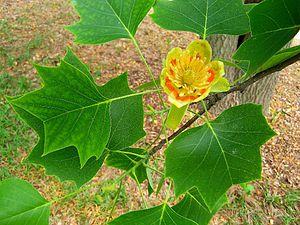
Le parc national de Mammoth Cave est un parc national américain créé le 1ᵉʳ juillet 1941 et situé au centre de l'État du Kentucky. Il s'étend sur 214 km² dans le bassin de la Green, à cheval sur les comtés d'Edmonson, de Hart et de Barren. Il comprend une partie du Mammoth Cave System, qui est le plus grand réseau souterrain au monde, avec près de 668 kilomètres explorés de galeries. L'origine du nom de la grotte, qui date du XVIIIᵉ siècle, provient de sa taille importante et n'a pas de rapport avec l'animal préhistorique.